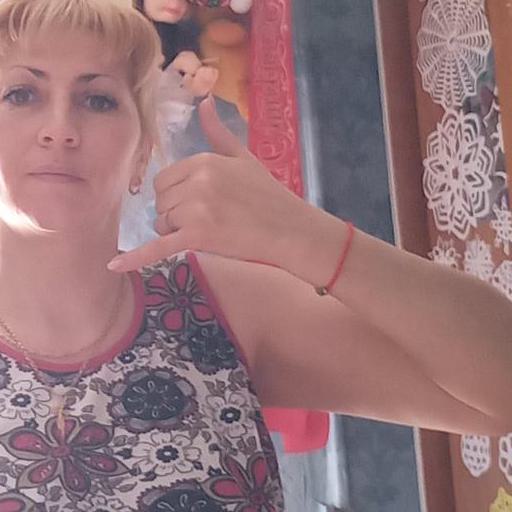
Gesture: call